Pentaceratops

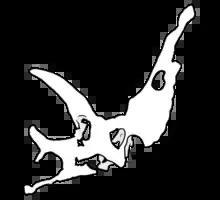
Holotype skull diagram of "P. fenestratus"

In 1930, Wiman named a second species of "Pentaceratops": "P. fenestratus". It was based on Sternberg's 1921 specimens, and the specific name referred to a hole in the left squamosal. This was later considered to be the same species as "Pentaceratops sternbergii" and thus a junior synonym, the hole being the likely effect of an injury. Fowler and Freedman Fowler (2020) considered "Pentaceratops fenestratus" to be a distinct taxon from "Pentaceratops sternbergi". In their opinion, it may be identical to "Navajoceratops" or "Terminocavus", but the state of preservation of the remains makes it impossible to precisely determine the systematics of its owner.